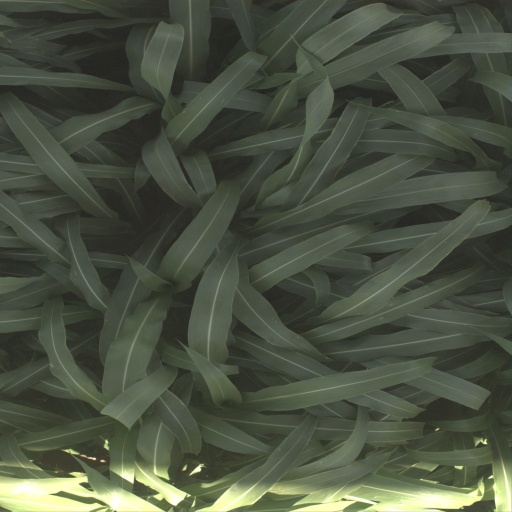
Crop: sorghum